The Gossip Table

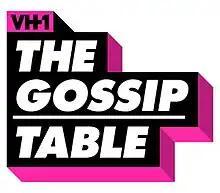

The Gossip Table is a live daily entertainment news program on VH1 that premiered on June 3, 2013 and last aired on June 5, 2015. Broadcast weekday mornings, the show featured five entertainment columnists presenting entertainment news and gossip.